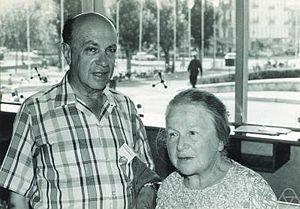
Richard Dagobert Brauer est un mathématicien allemand et américain.
En géométrie algébrique, un fibré en conique est une variété algébrique particulière. Ces surfaces apparaissent historiquement comme les solutions d'une équation cartésienne de la forme